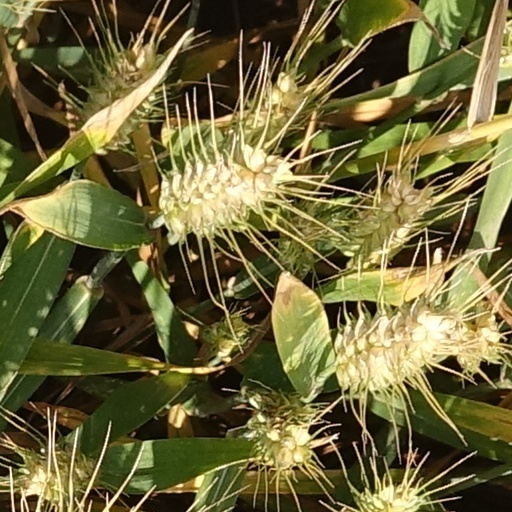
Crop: wheat